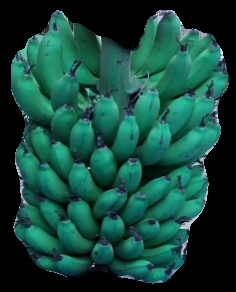
Variety: pachbale
Grade: grade2